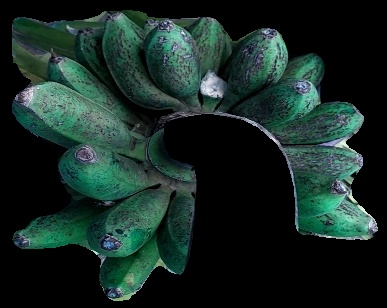
Variety: rasbale
Grade: grade3